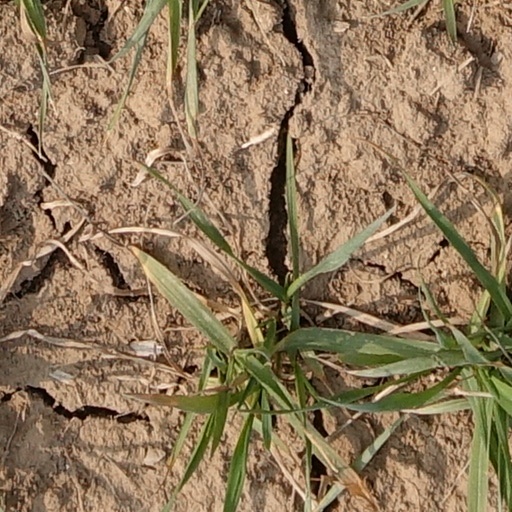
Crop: wheat